Tempeh

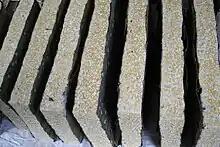
(wrapped in teak leaf)

In Javanese, the term means 'leaf'. Traditionally tempeh is wrapped in organic banana leaf, ("Hibiscus tiliaceus" leaf) or (teak leaf).